Ashley Bloomfield

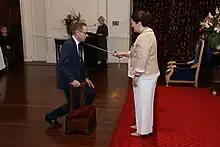
Bloomfield's investiture as a Knight Companion of the New Zealand Order of Merit by the governor-general, Dame Cindy Kiro, at Government House, Wellington, on 31 May 2023

In the 2023 New Year Honours, Bloomfield was appointed a Knight Companion of the New Zealand Order of Merit, for services to public health.